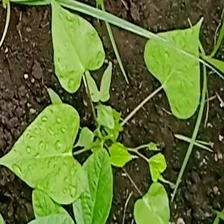
Weed species: Obscure_morning _glory(Ipomoea obscura)